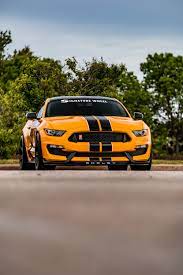
Vehicle type: Cars